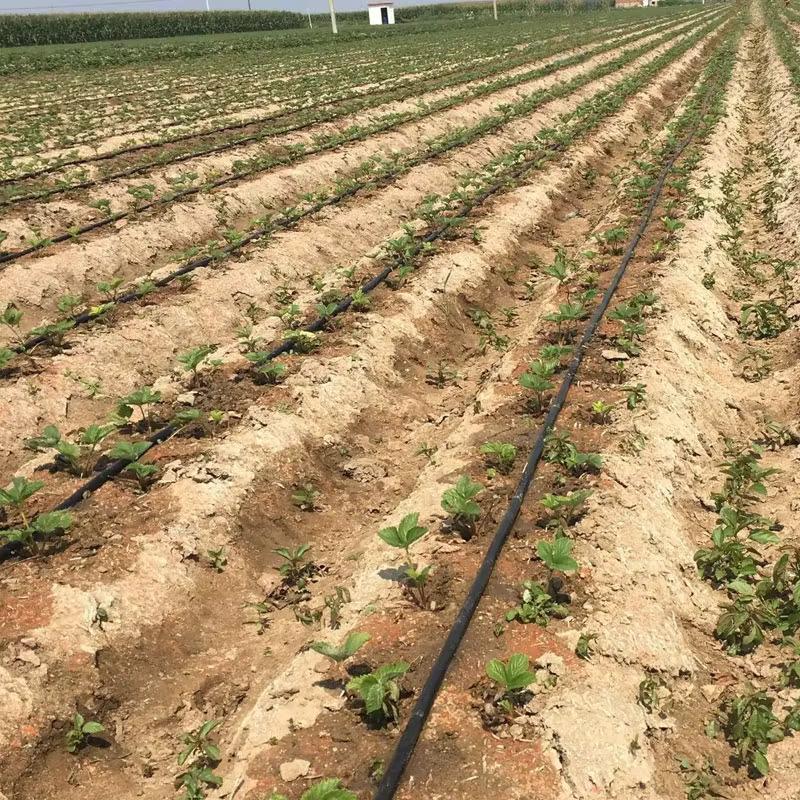
Shamba kubwa ambalo limelimwa na baadae kupigwa matuta kwenye mistari iliyo nyooka, mboga zimepandwa na tayari mkulima ameyaweka mabomba ya kisasa ya umwagiliaji.